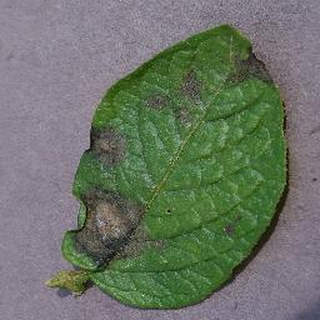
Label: potato_late_blight